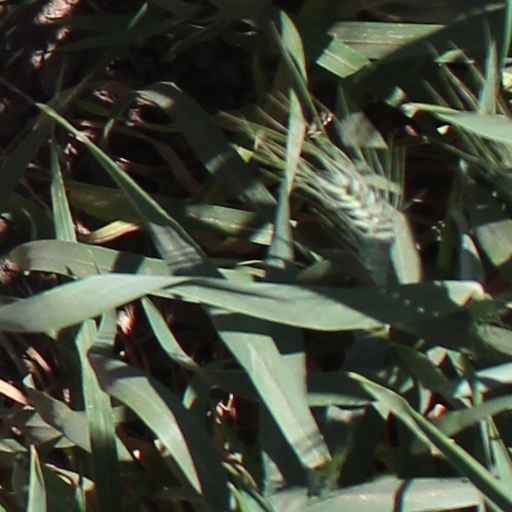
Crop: wheat